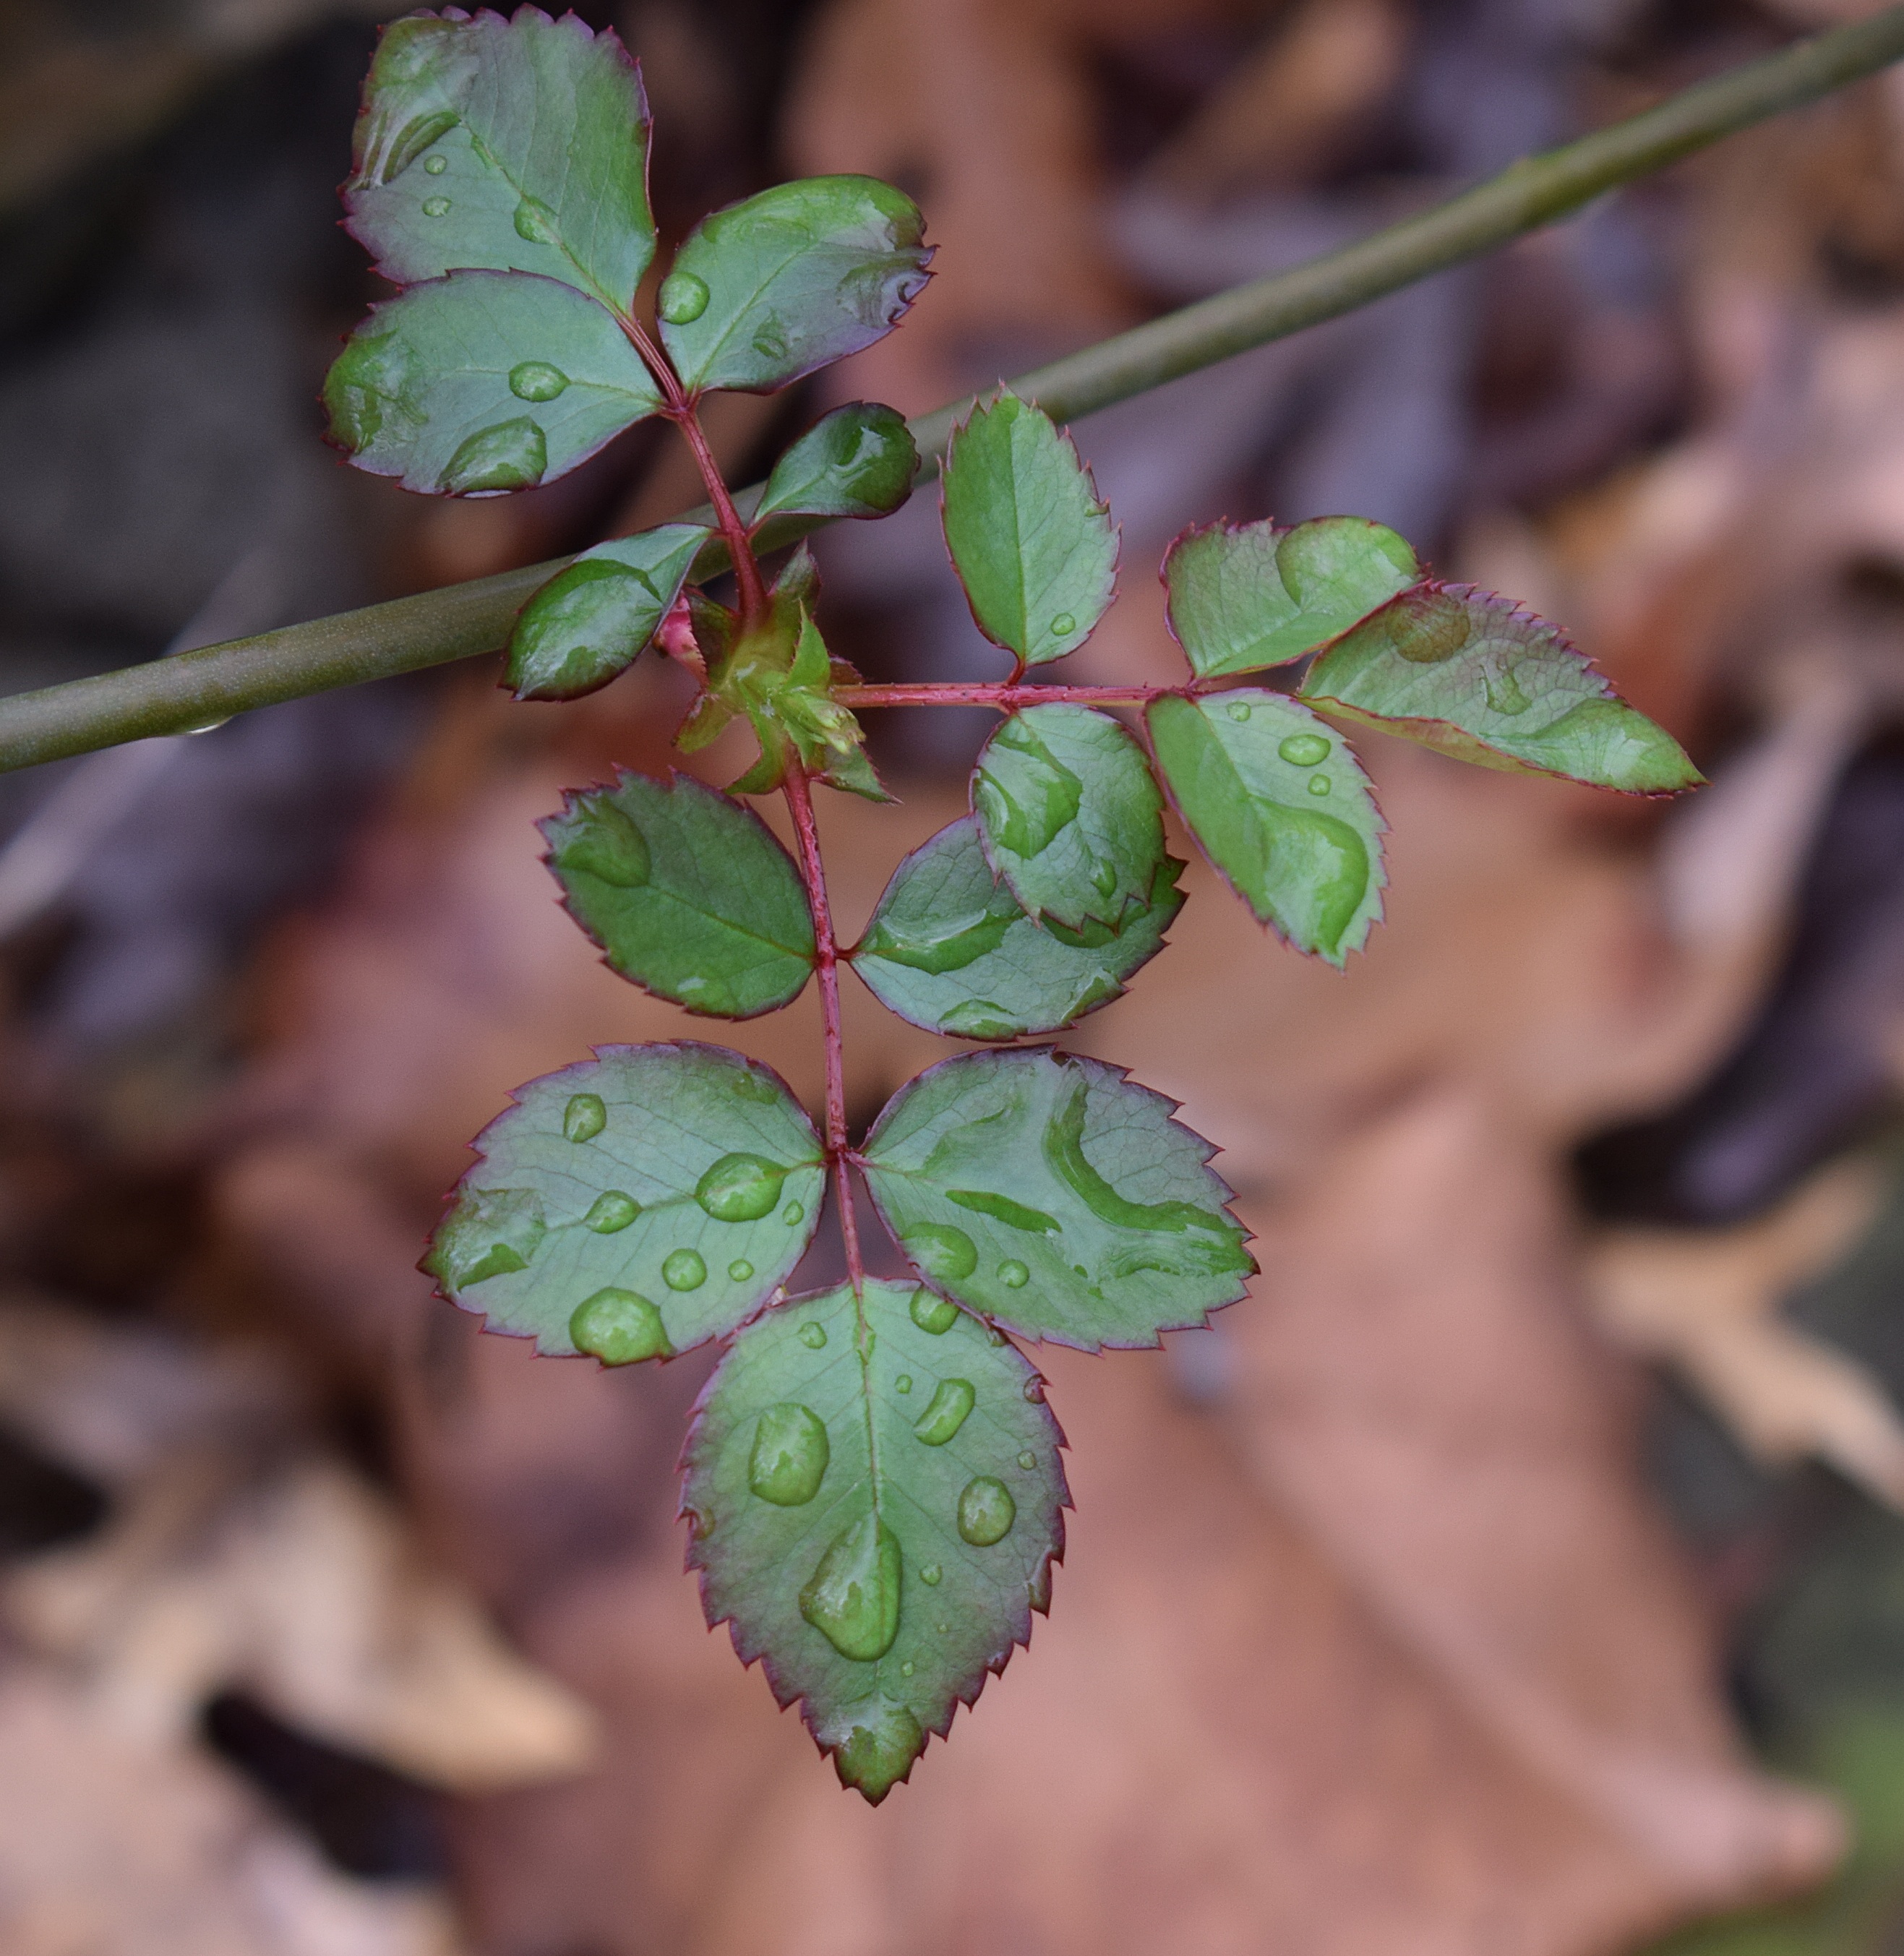
tree, nature, branch, plant, rain, leaf, flower, foliage, rose, spring, green, herb, produce, botany, garden, flora, wildflower, leaves, shrub, raindrops, flowering plant, annual plant, plant stem, land plant, new rose leaves